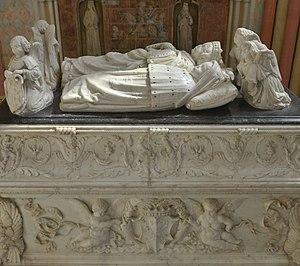
Tombeau de deux des enfants de Charles VIII et d'fr:Anne de Bretagne dans la Cathédrale Saint-Gatien de Tours. Ce tombeau, en marbre de Carrare, est de pur style Renaissance, réalisé par l'Italien Girolamo Paciarotto Italiano: Tomba rinascimentale dei figli di Carlo VIII e Anna di Bretagna realizzata da Girolamo da Fiesole nel 1506 nella Cattedrale di Tours in Francia